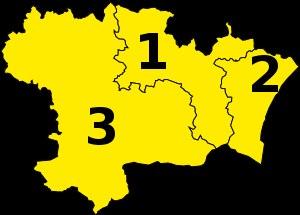
Les élections législatives françaises de 2017 se tiennent les 11 et 18 juin 2017.